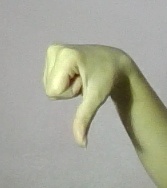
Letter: waw